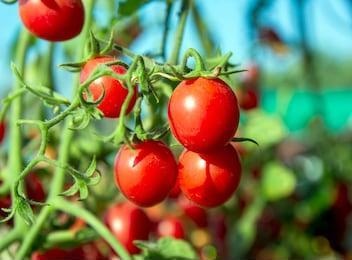
Label: tomato